Dudley Moulton

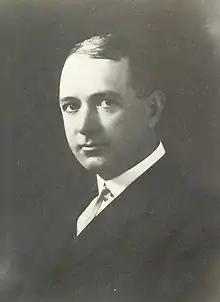

Dudley Moulton (28 December 1878 – 5 July 1951) was an American entomologist who specialized in the study of thrips while working as an entomologist on quarantine duty and later in administration of the department of agriculture in California.